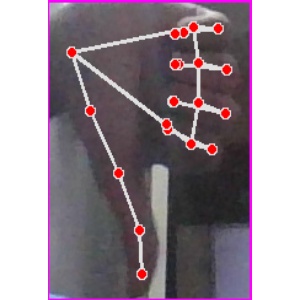
अक्षर: फ